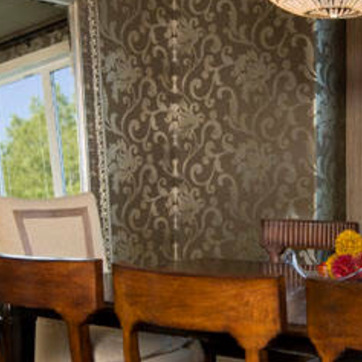
Material: wallpaper